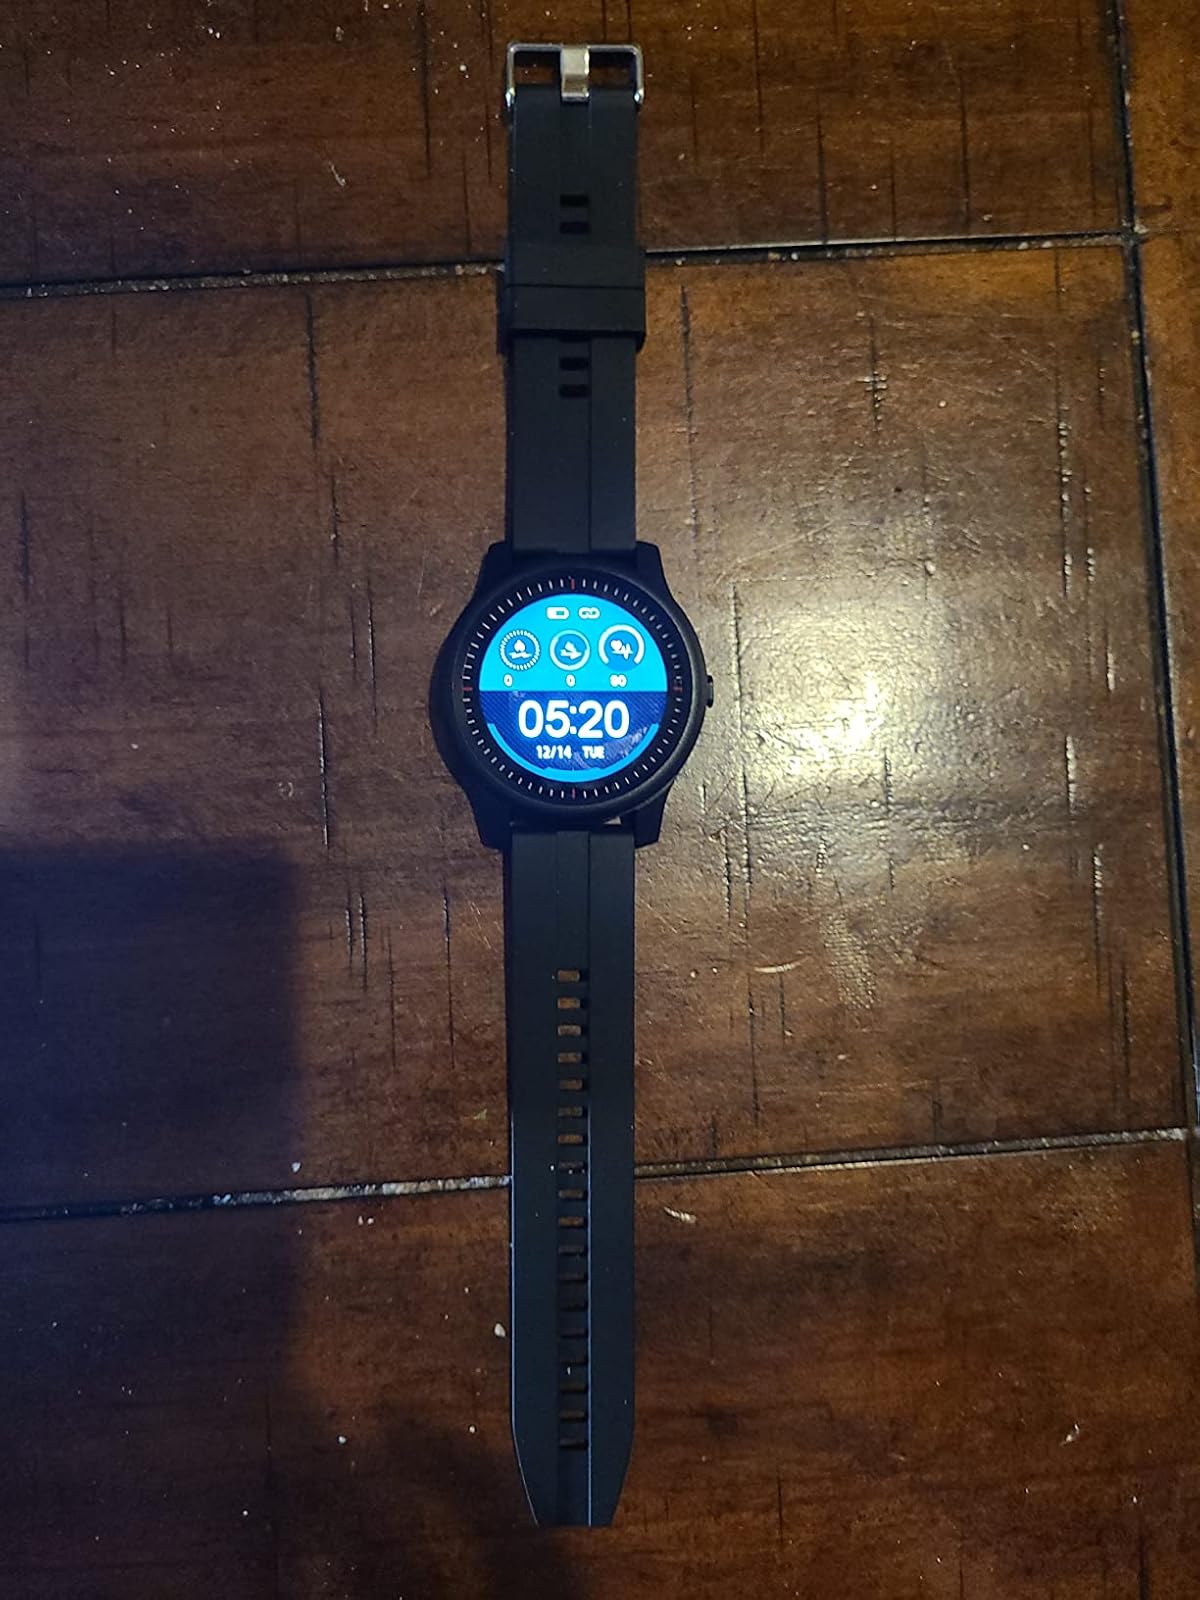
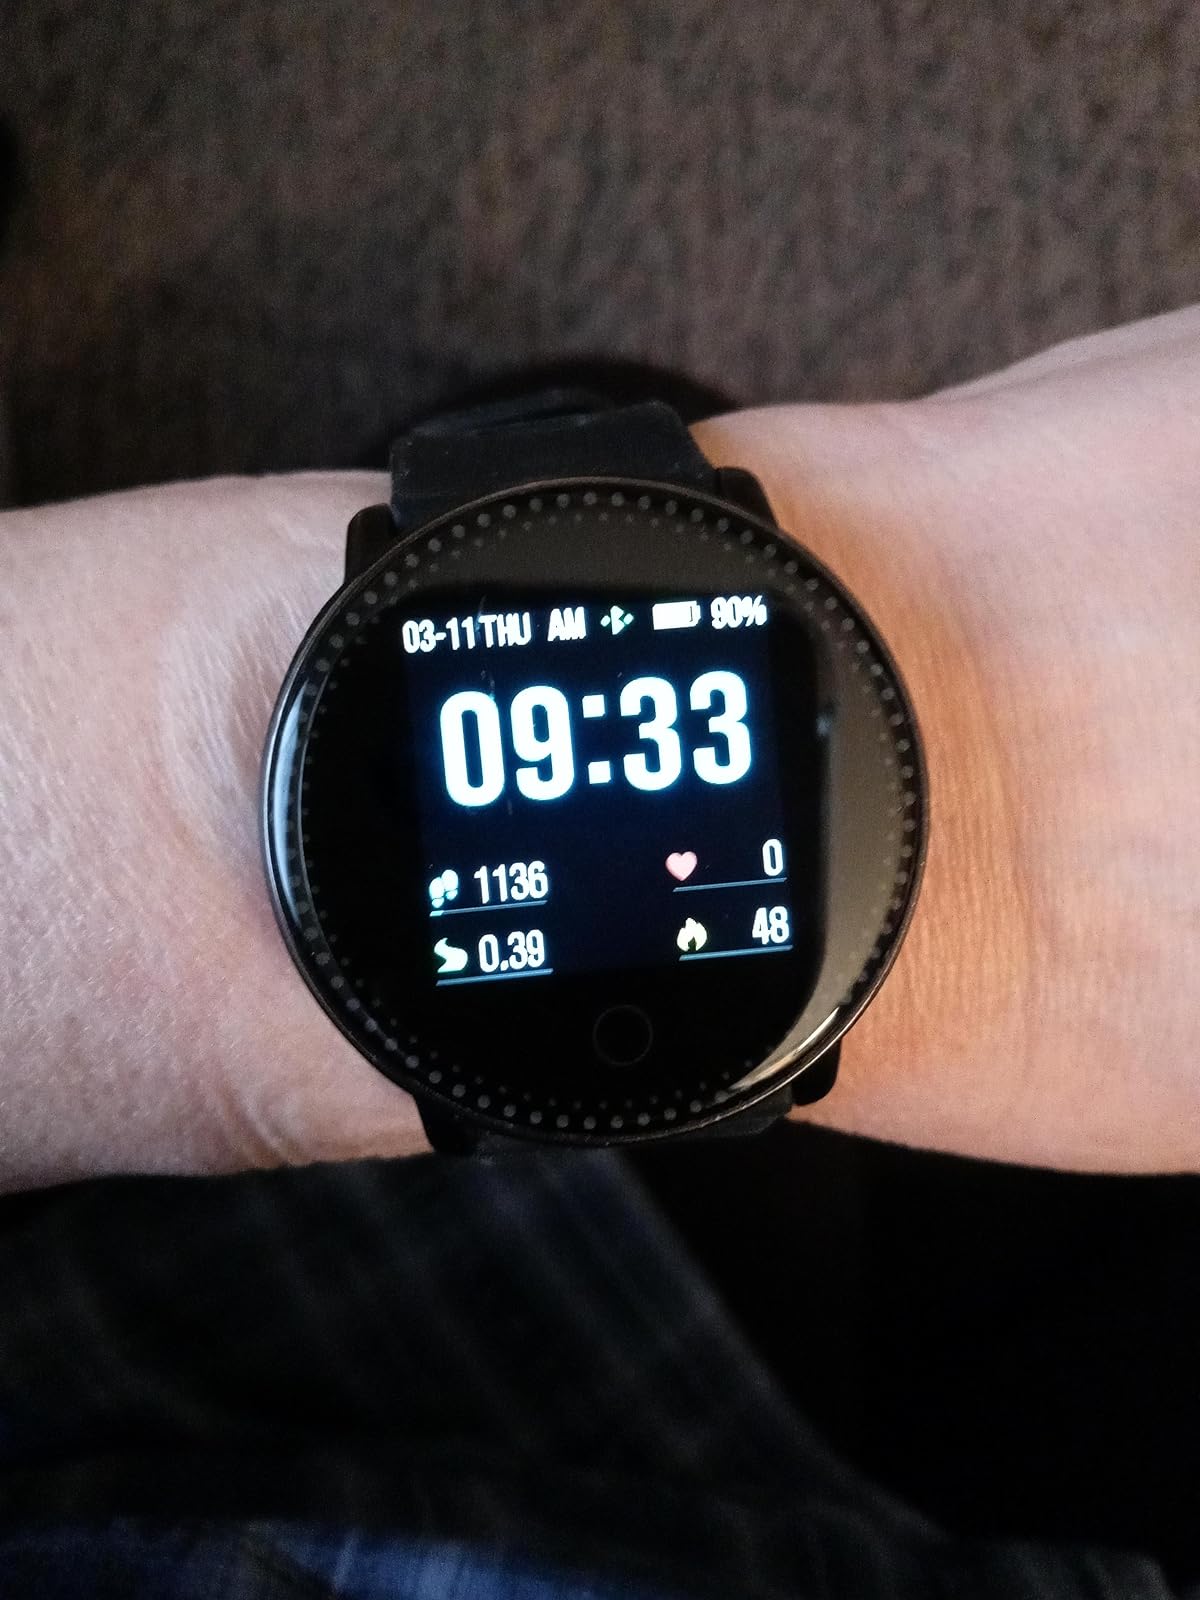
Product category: smartwatch
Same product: no